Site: brandenburg
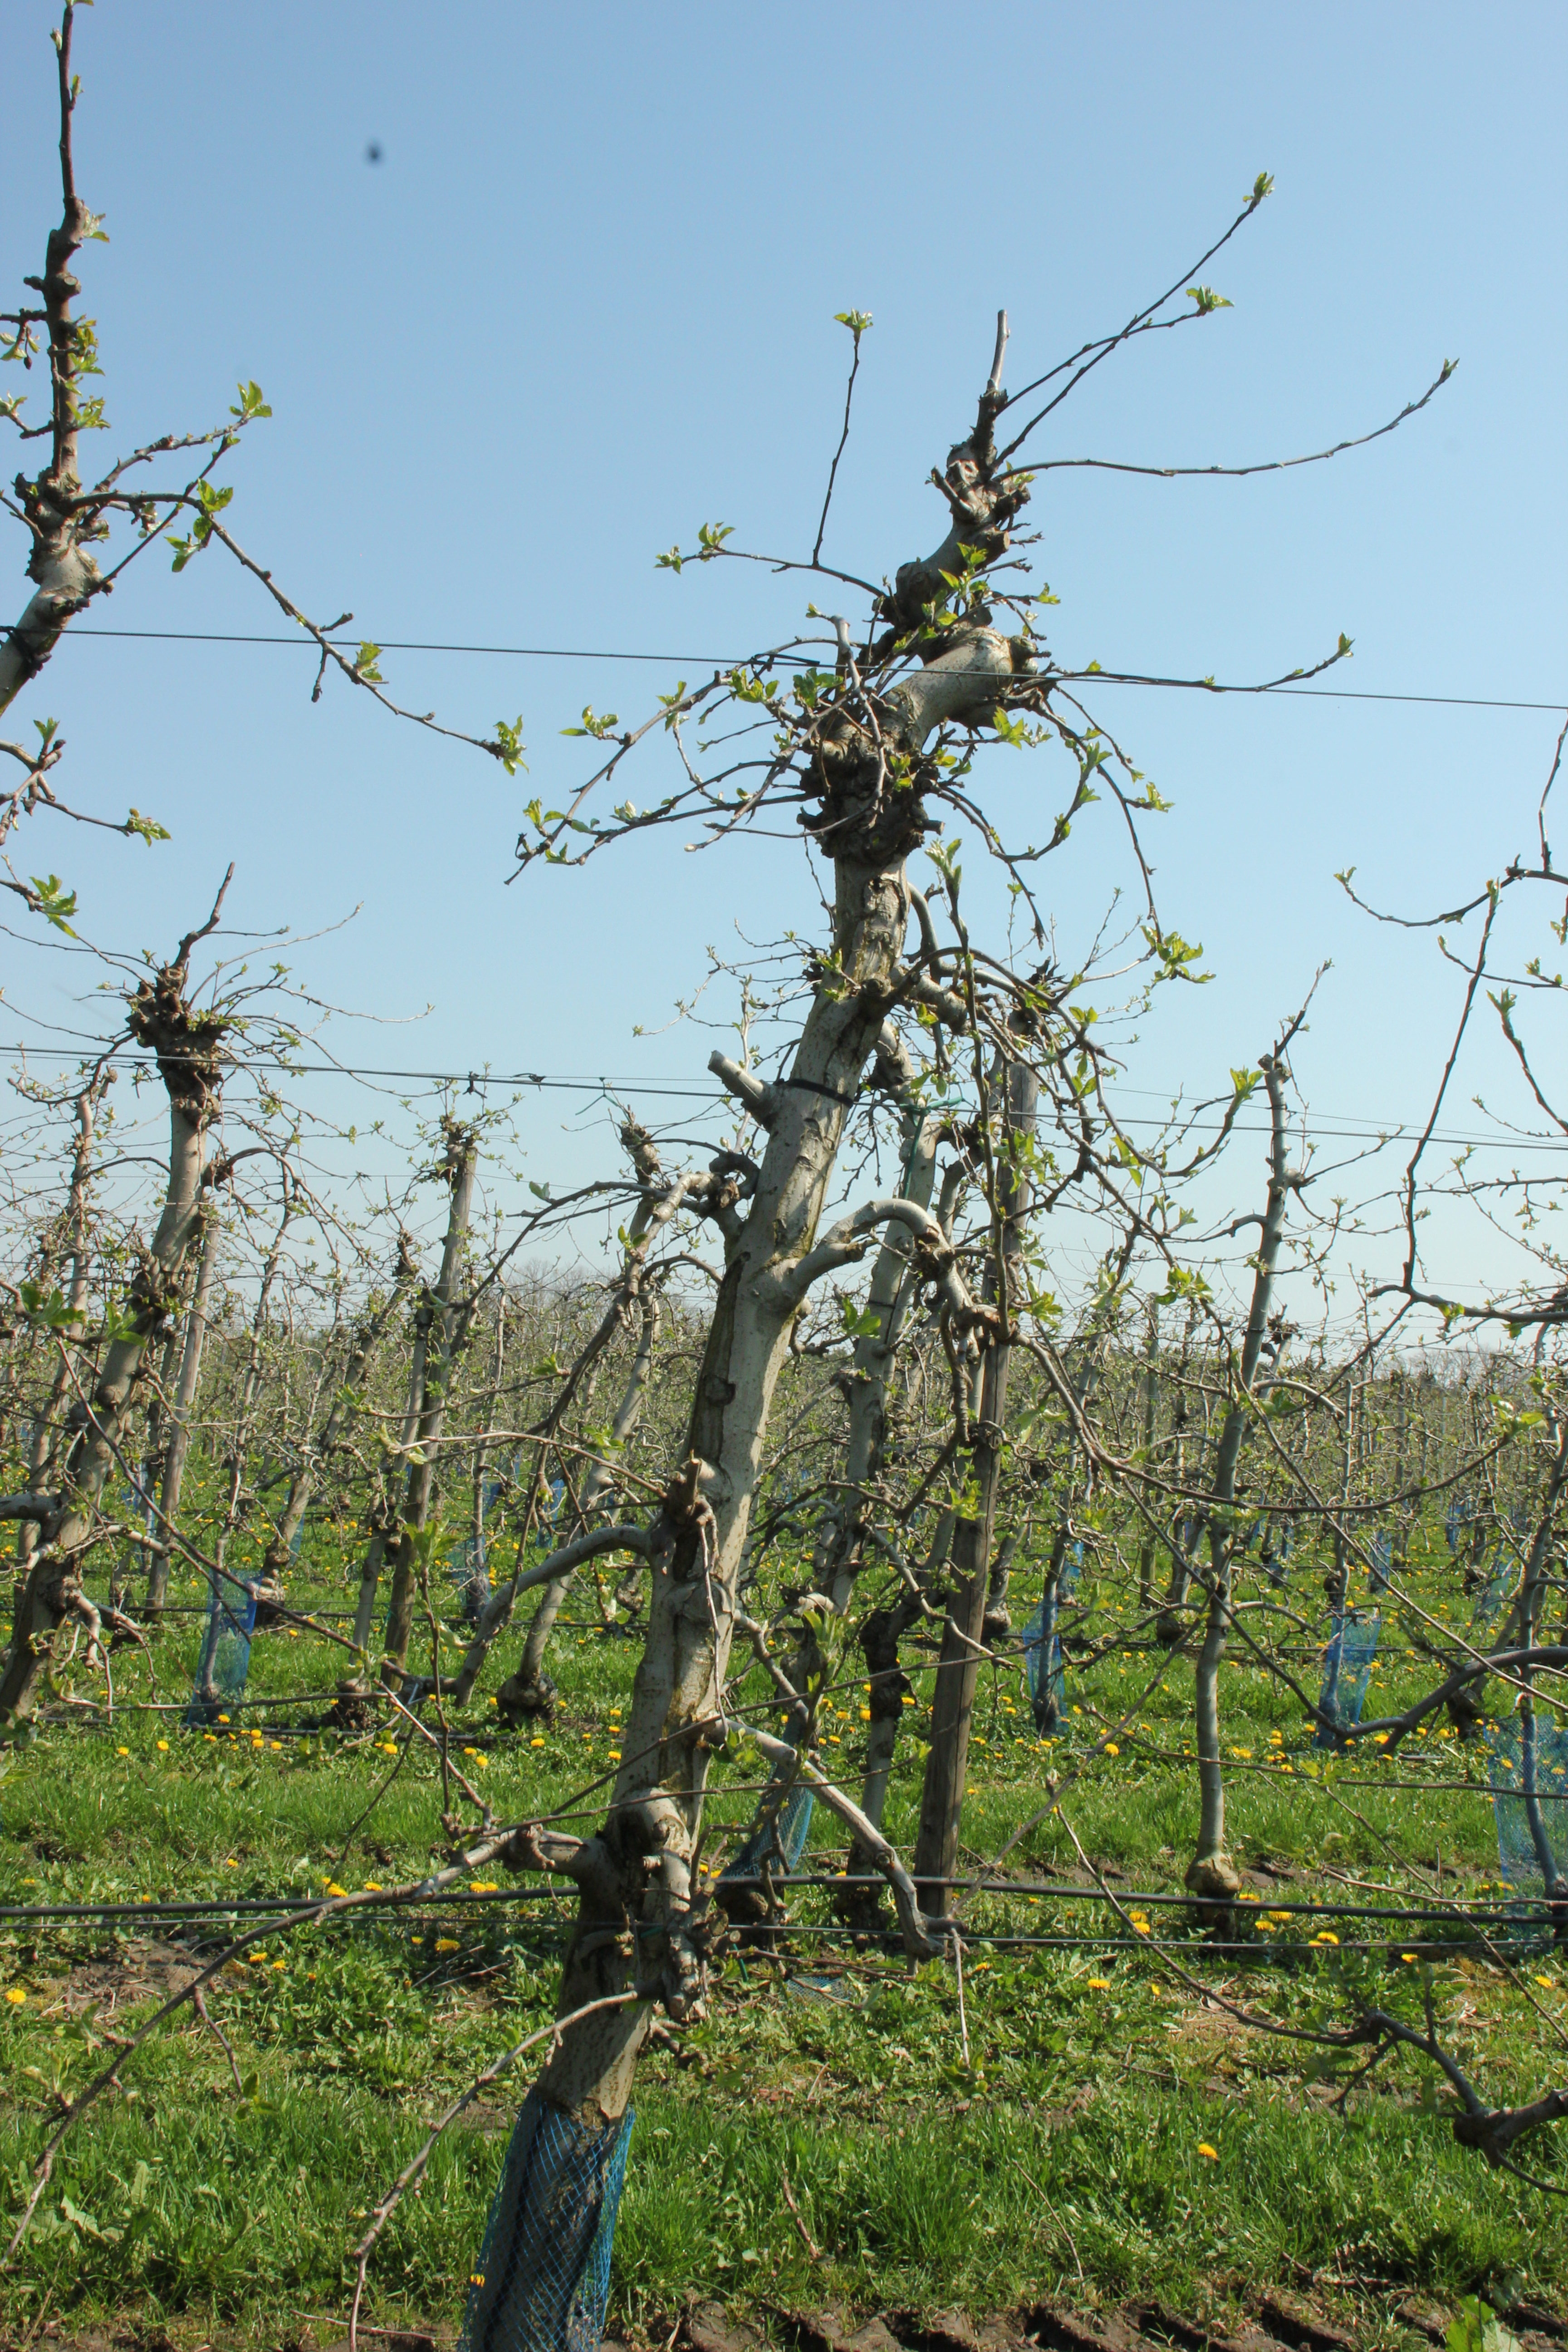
Growth stage (BBCH 56): Inflorescence emergence